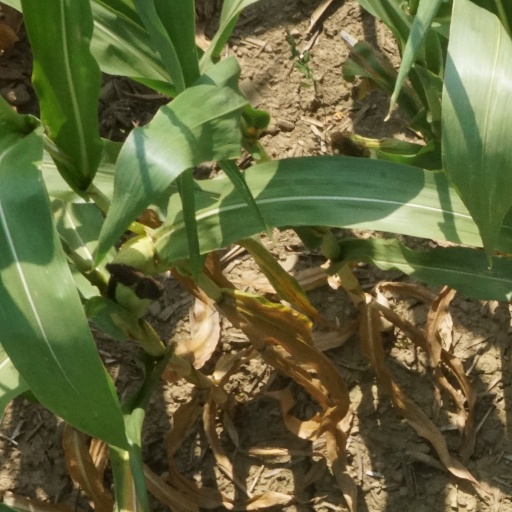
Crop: maize; corn